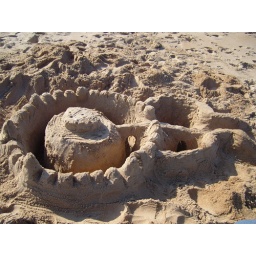
the best sand castle in the world ever